Coelognathus helena monticollaris

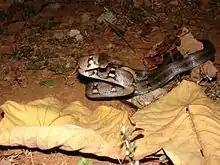
A snake exhibiting signature threat posturing

"C. h. monticollaris" feeds mainly on small mammals. It uses its camouflage to stalk its prey and initially disorients its victim with a blitz strike. It then surrounds its prey with its coils and weakens it by biting repeatedly. The victim is finally killed by constriction and swallowed at leisure. It may also prey upon birds, frogs, lizards and other snakes as well, but shows a high preference towards small mammals. It is notorious for its voracious appetite. Captive specimens prefer mice and tend to lose interest in lizards especially if the lizards remain motionless.